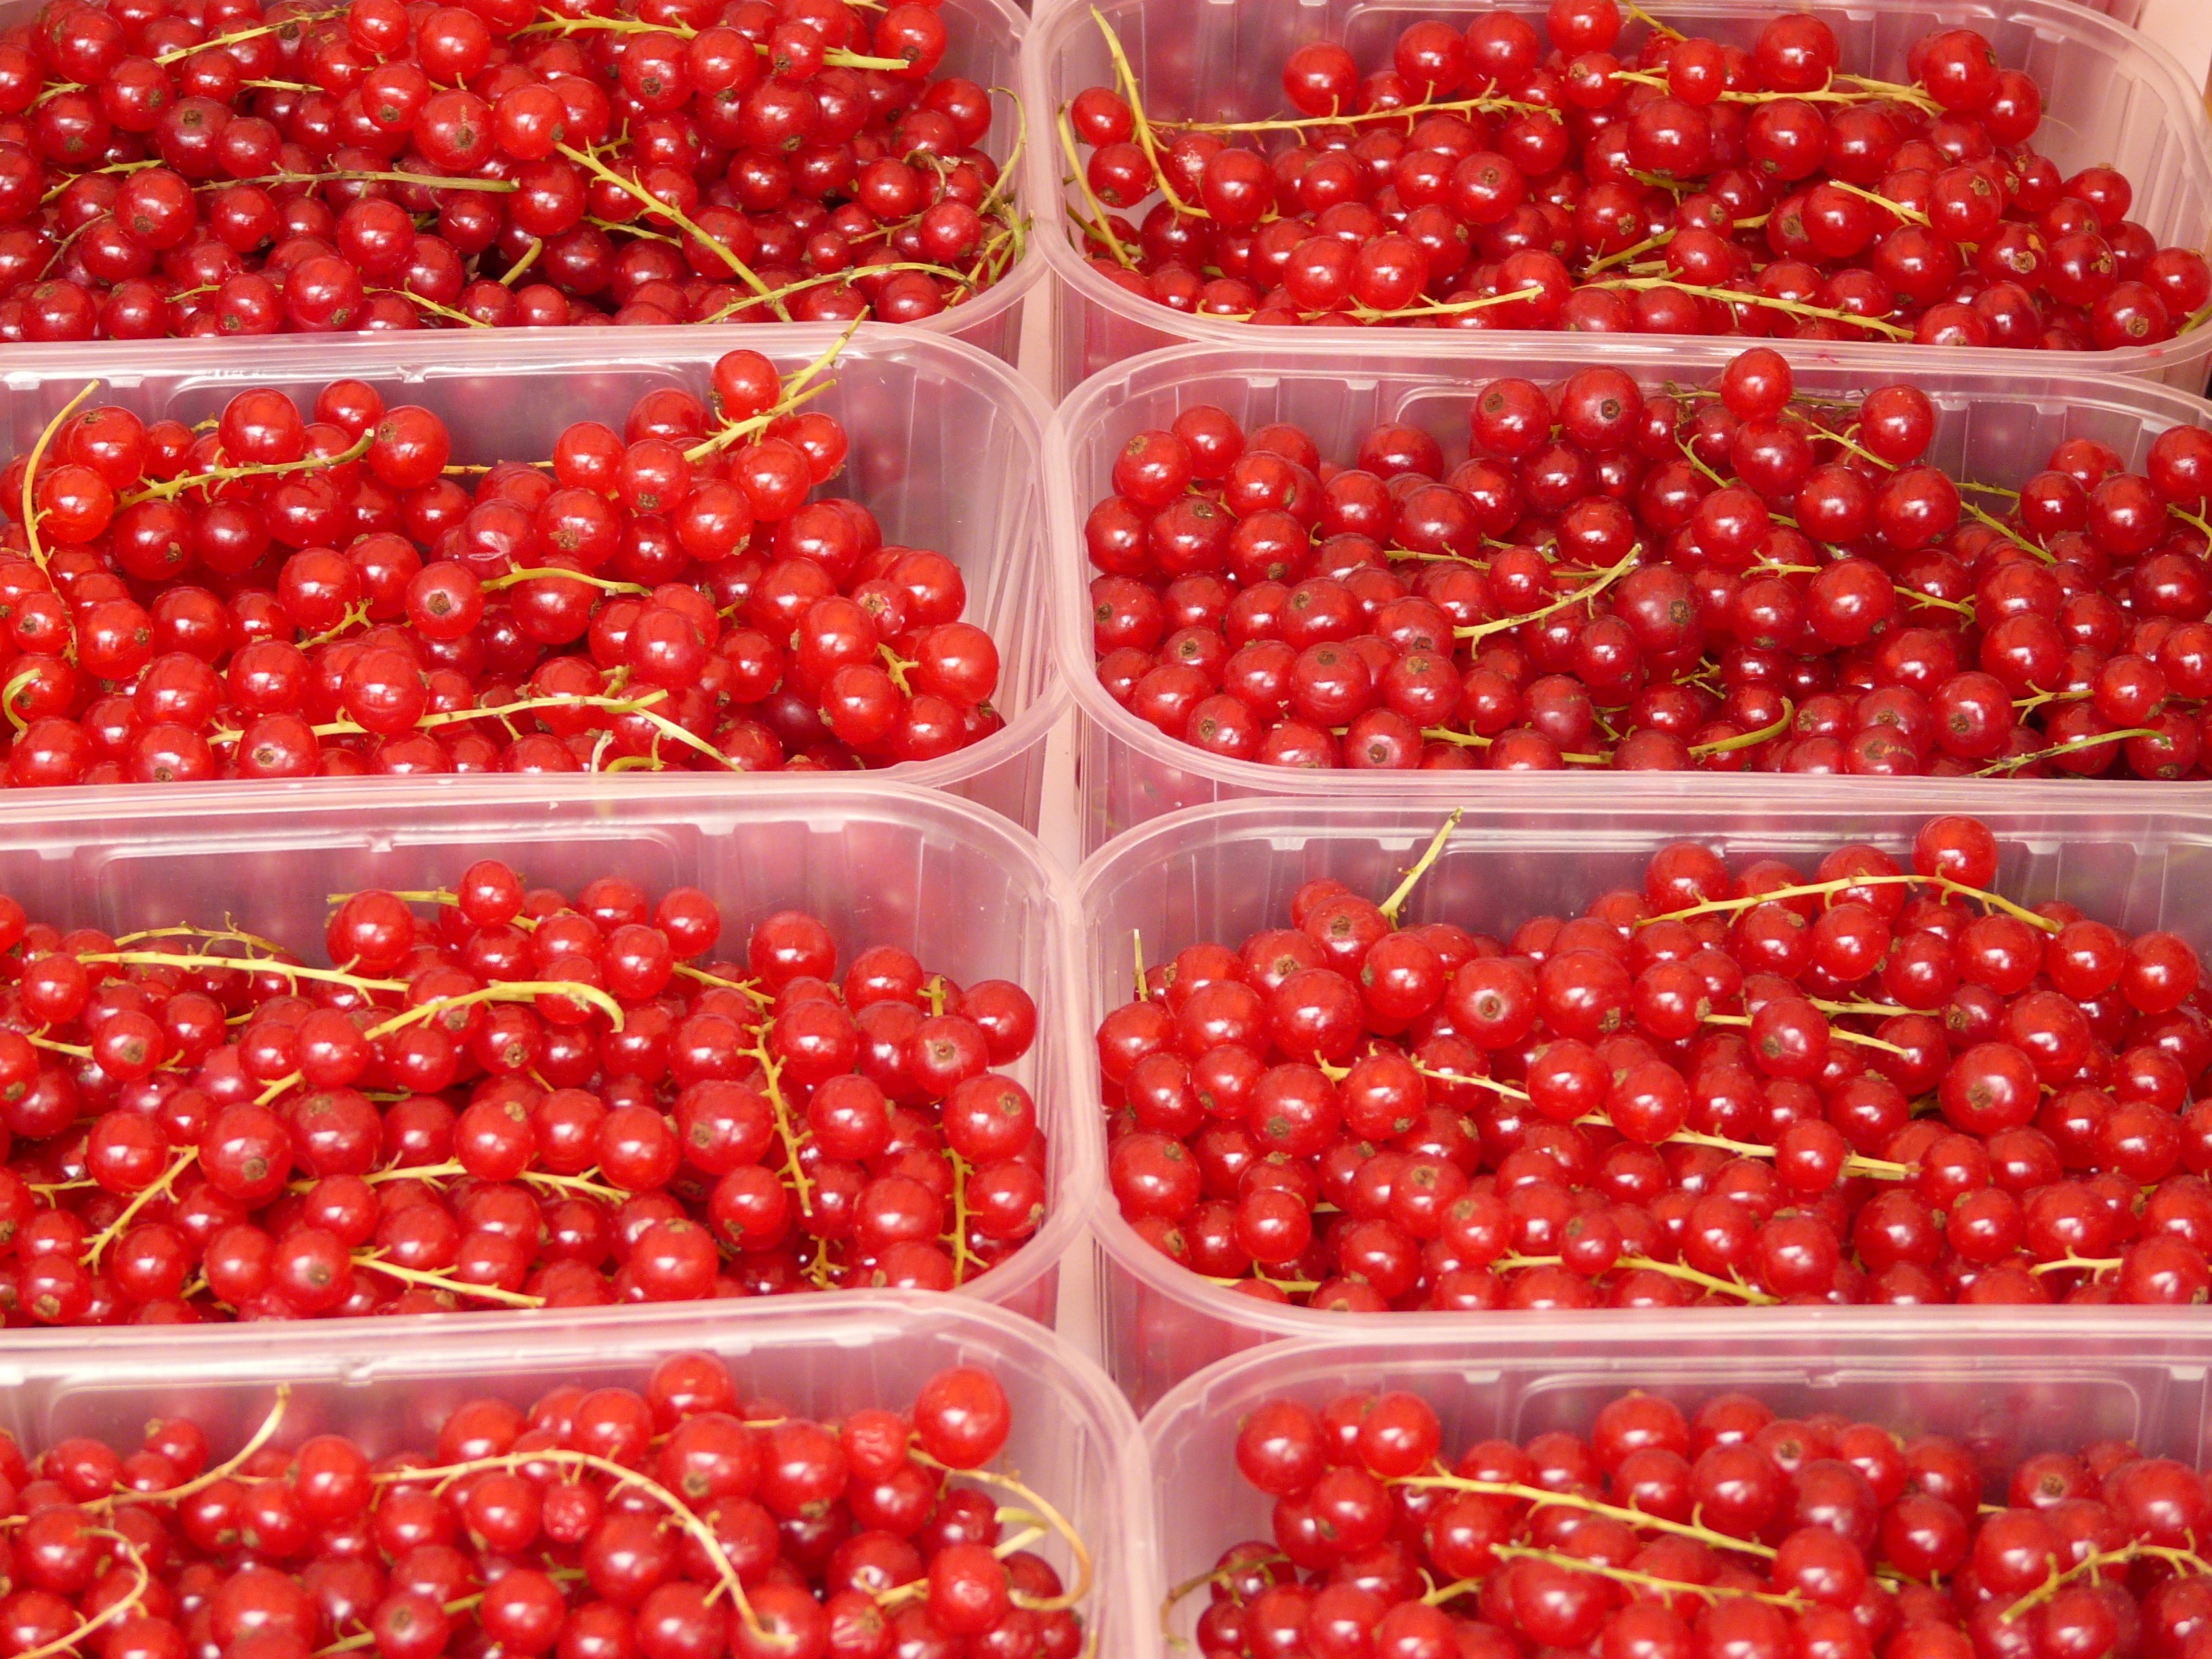
plant, fruit, berry, sweet, food, red, produce, vegetable, market, delicious, berries, collected, flowering plant, fruity, currants, gooseberry greenhouse, ribes, land plant, pink peppercorn, grossulariaceae